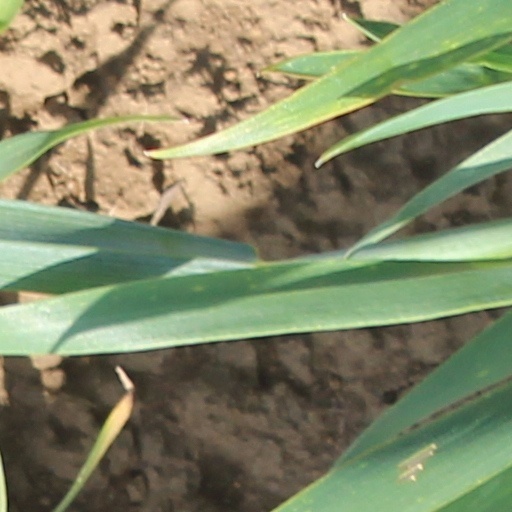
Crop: wheat